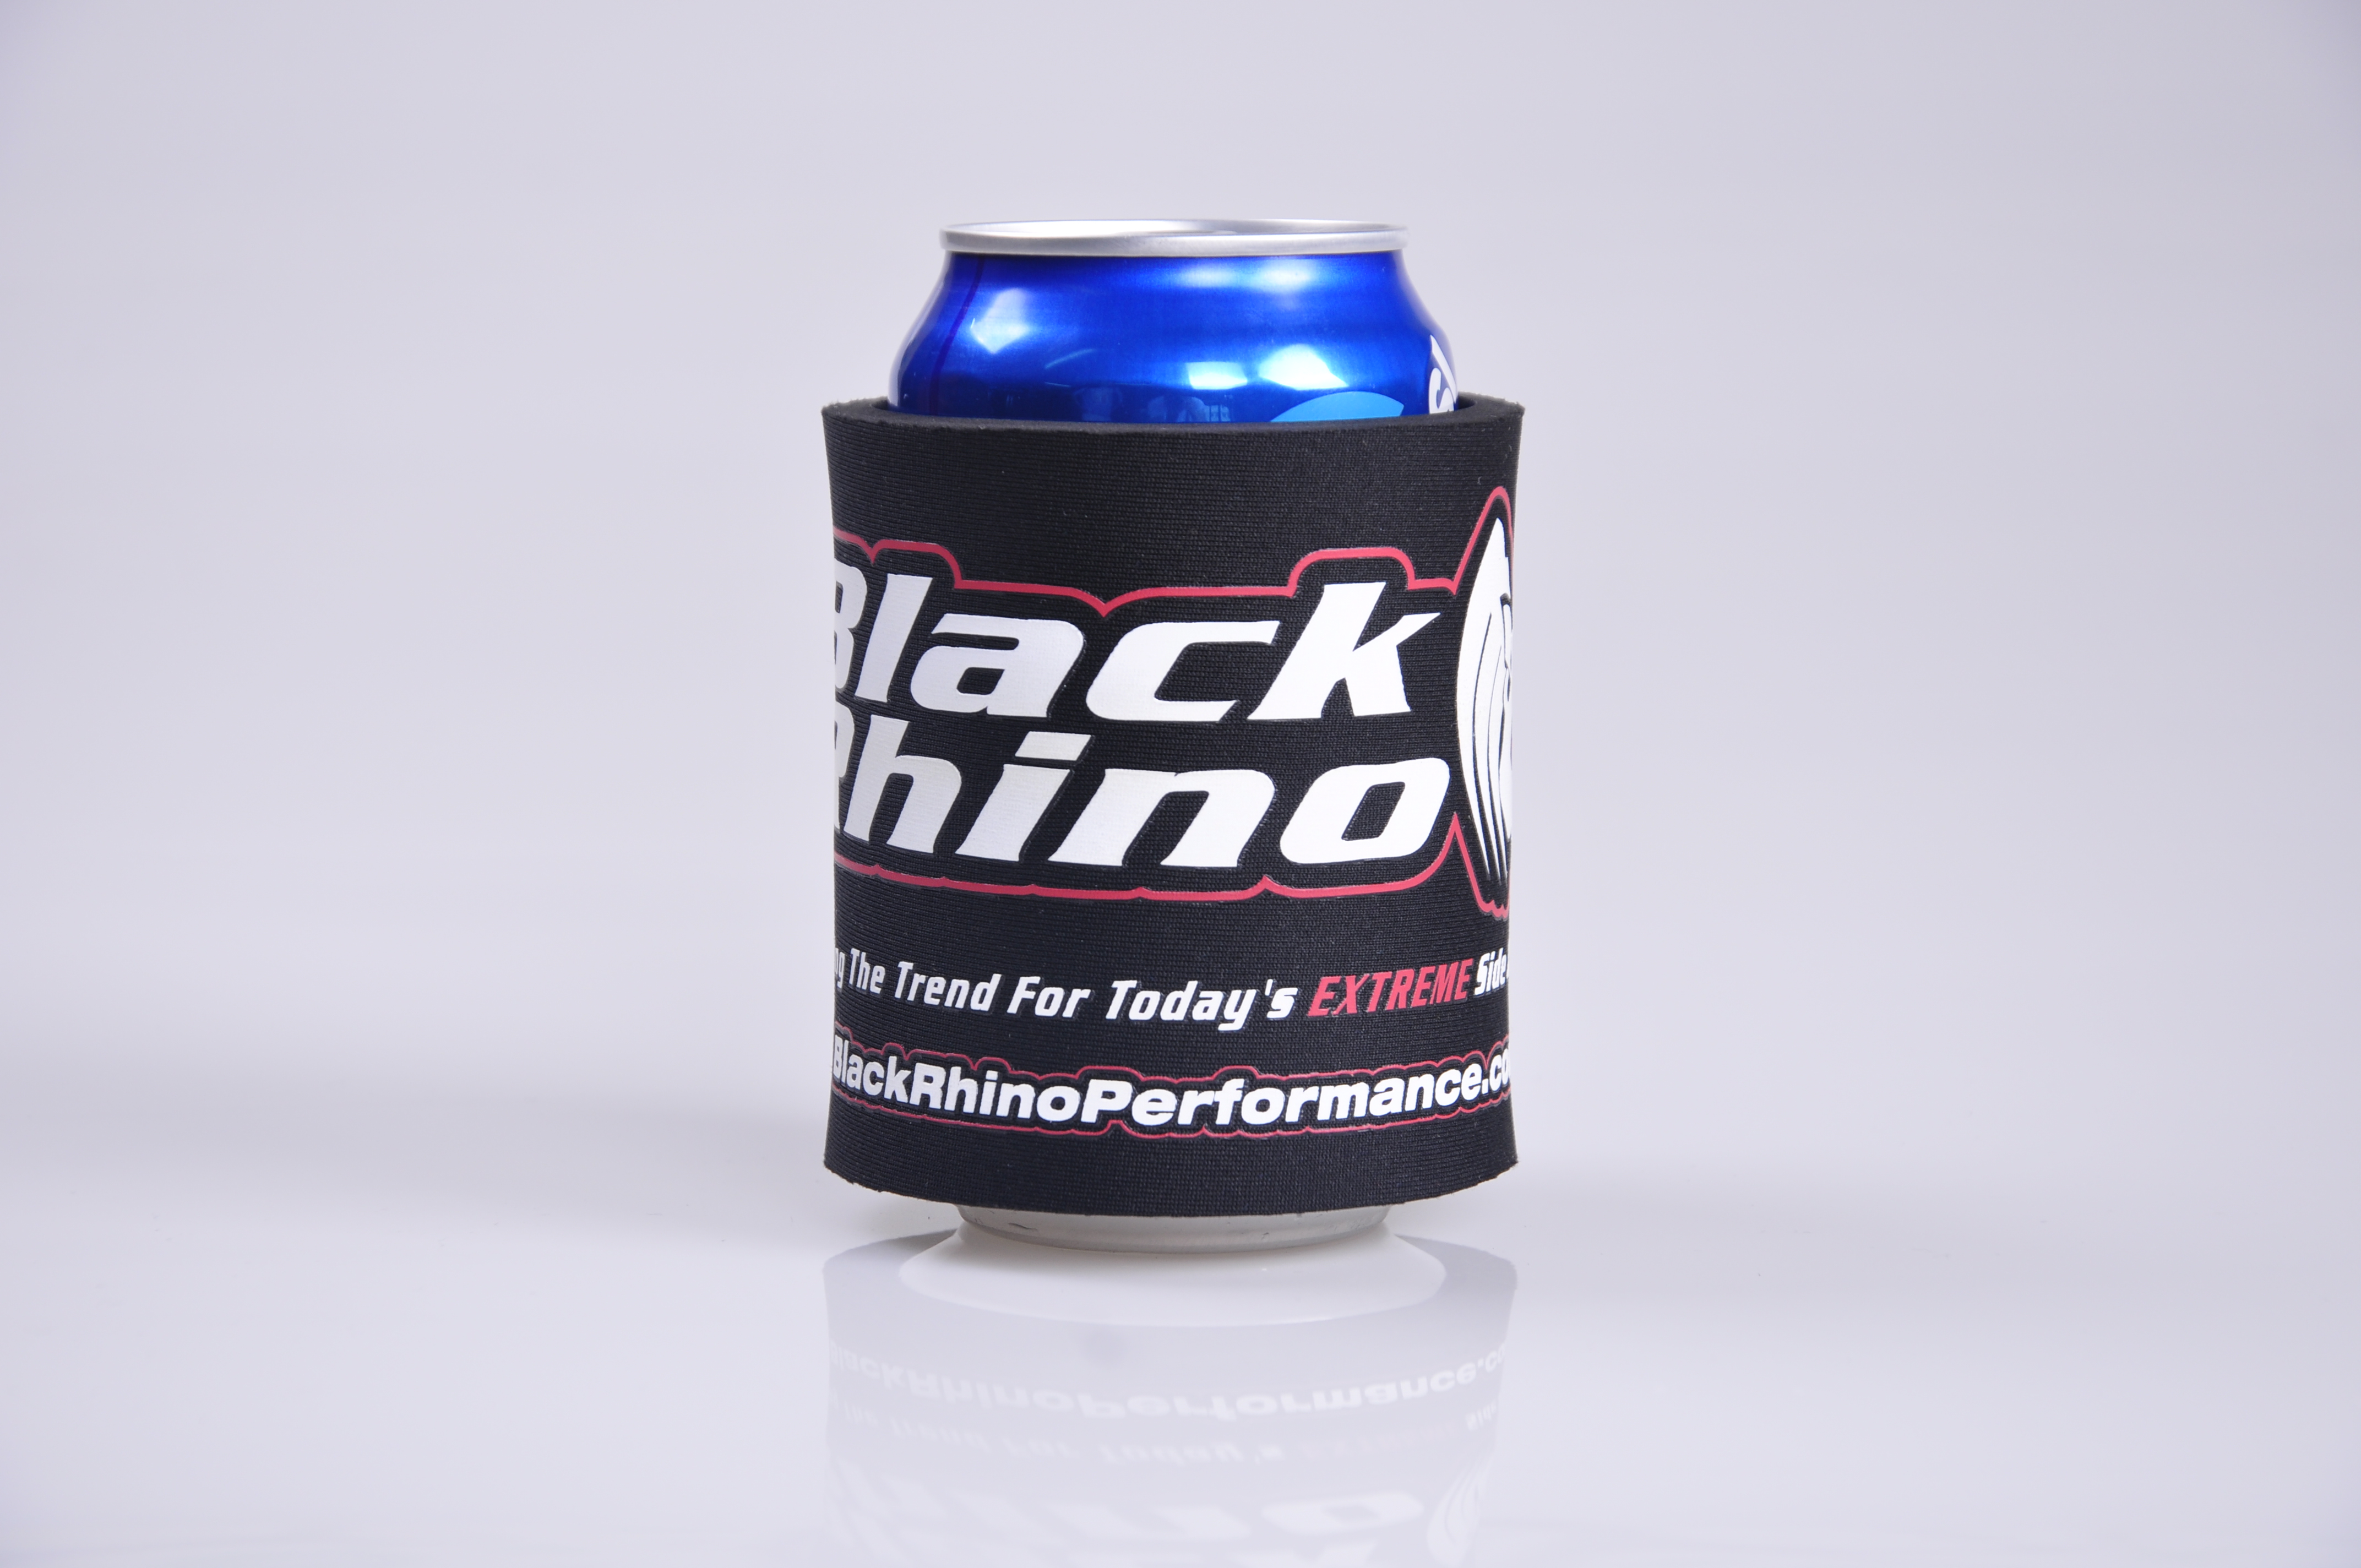
cages, drink, energy drink, Energy shot, sports drink, liquid, tin can